Adonais

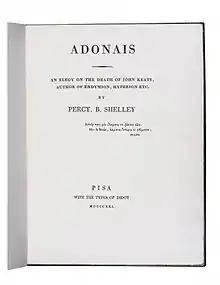
1821 title page, Pisa, Italy

Adonais: An Elegy on the Death of John Keats, Author of Endymion, Hyperion, etc. is a pastoral elegy written by Percy Bysshe Shelley for John Keats in 1821, and widely regarded as one of Shelley's best and best-known works. The poem, which is in 495 lines in 55 Spenserian stanzas, was composed in the spring of 1821 immediately after 11 April, when Shelley heard of Keats's death (seven weeks earlier). It is a pastoral elegy, in the English tradition of John Milton's "Lycidas". Shelley had studied and translated classical elegies. The title of the poem is modelled on ancient works, such as "Achilleis" (a poem about Achilles), an epic poem by the 1st-century AD Roman poet Statius, and refers to the untimely death of the Greek Adonis, a god of fertility. Some critics suggest that Shelley used Virgil's tenth Eclogue, in praise of Cornelius Gallus, as a model.